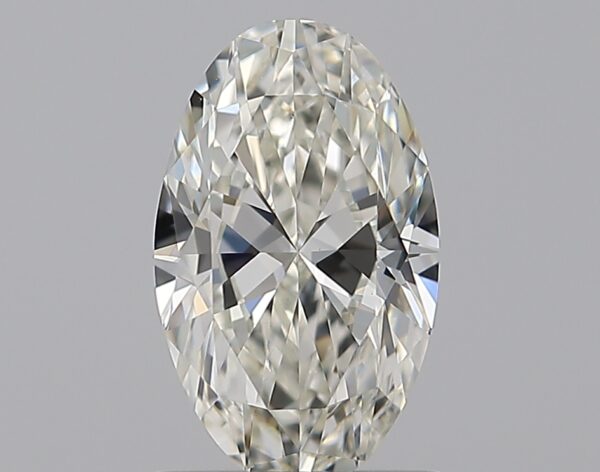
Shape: oval
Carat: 0.9
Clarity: VS2
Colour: J
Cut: EX
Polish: EX
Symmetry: VG
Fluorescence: ST
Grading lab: GIA
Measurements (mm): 8.44 x 5.15 x 3.08